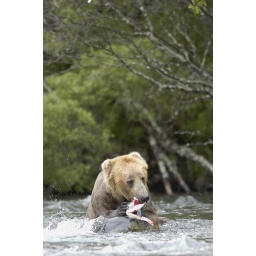
Brown bear sitting in river eating salmon14